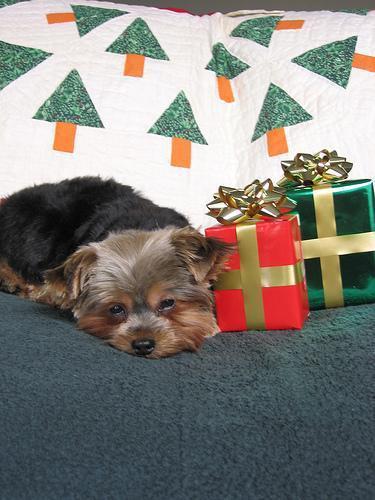
yorkshire terrier